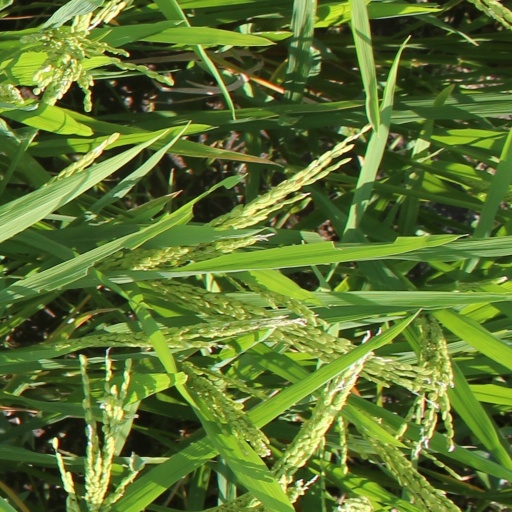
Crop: rice